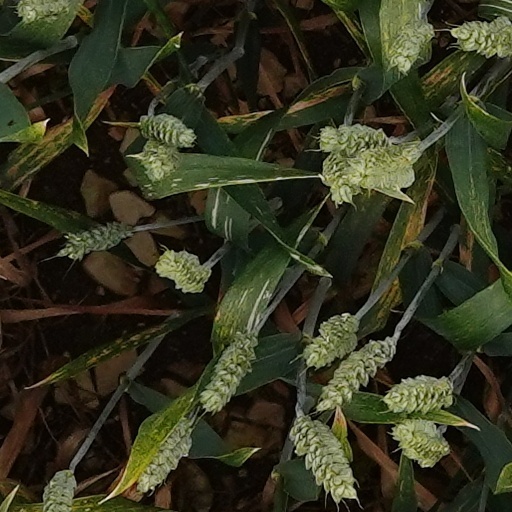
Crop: wheat